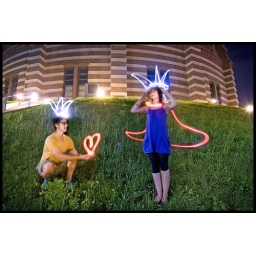
models&amp;amp;picassos daniel, nadjalight painting in vienna at the gasometer towers (30s longtime exposure, using my bike lights)20090705_crown_heart_